Argentine Antarctica

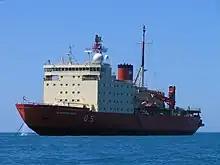
The icebreaker "Almirante Irizar", the principal supply line for Argentine bases in Antarctica since 1978.

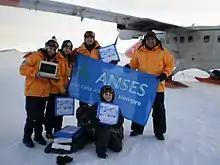
Children, teenagers and teachers of the school of Esperanza Base

Esperanza and Marambio are the largest Argentine bases, together holding 70 buildings, with a combined occupancy rate ranging from roughly 110 in winter to 250 in summer. Orcadas Base on the South Orkney Islands is the world's first Antarctic base, operating continuously since 1903. The southernmost Argentine permanent base is Belgrano II, at around 77 latitudinal degrees south. The southernmost summer base is Sobral, from Belgrano II.